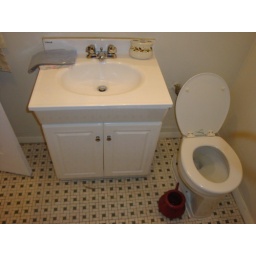
toilet and sink in bathroom